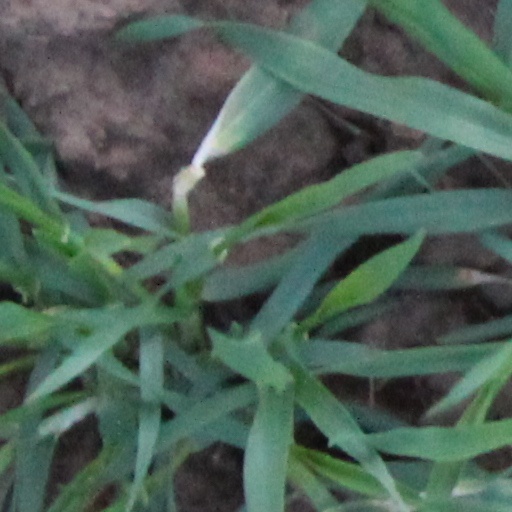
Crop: wheat